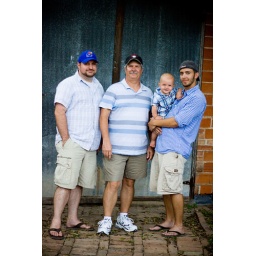
the boys. mom wanted a picture of all of them in their bllue shirts... they all dress in blue by accident.